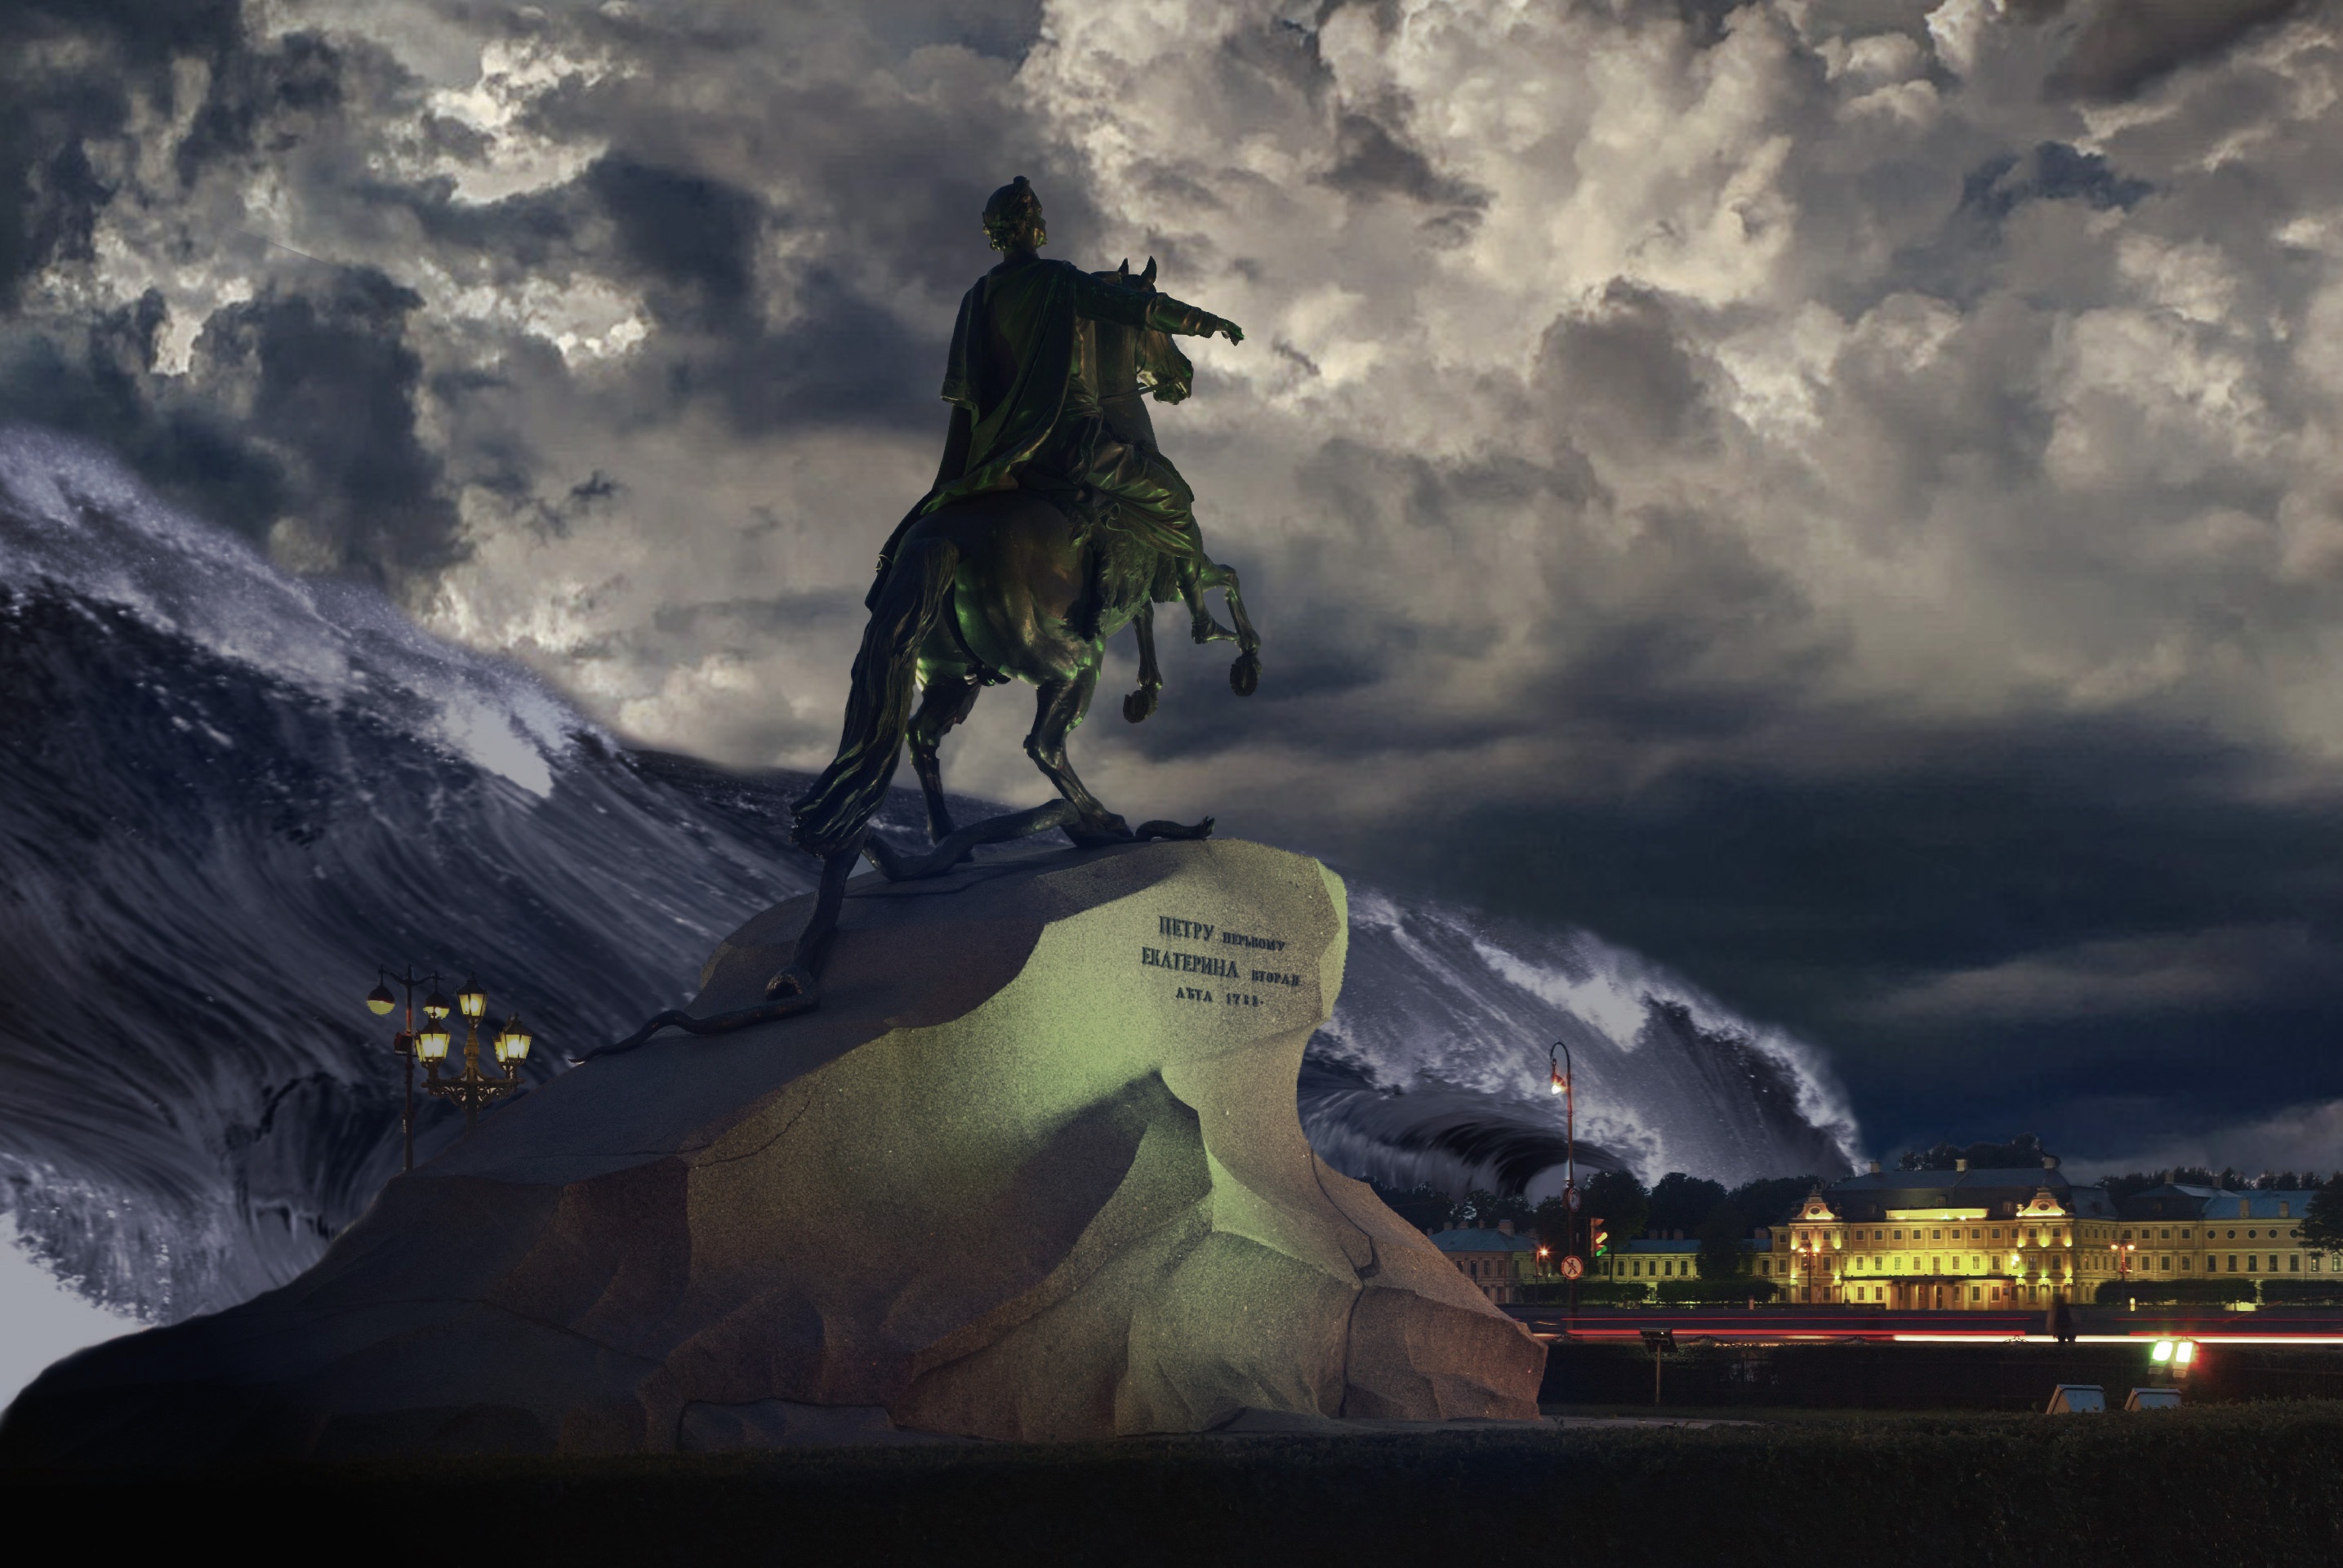
cloud, darkness, terrain, fantasy, screenshot, st petersburg russia, peter the great, bronze horseman, atmosphere of earth